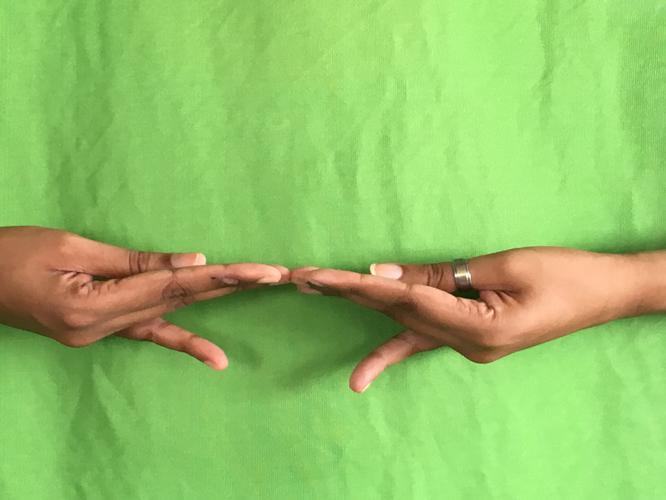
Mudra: Khatva
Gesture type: double_hand